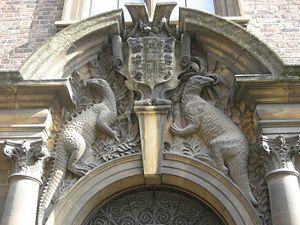
Haut-reliefs d'un iguanodon à gauche, et d'un megatherium à droite, encadrant un portail du Musée Sedgwick des Sciences de la Terre, à l'université de Cambridge en Angleterre. Le blason de cette université est perceptible entre les deux animaux.